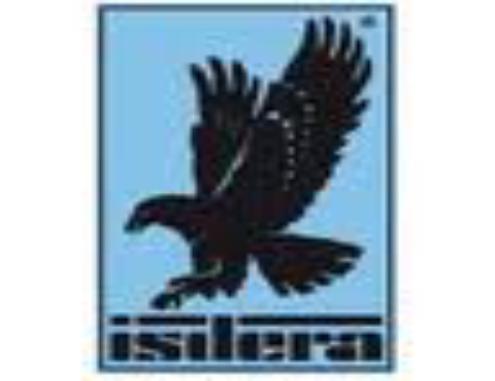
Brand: isdera
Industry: Transportation